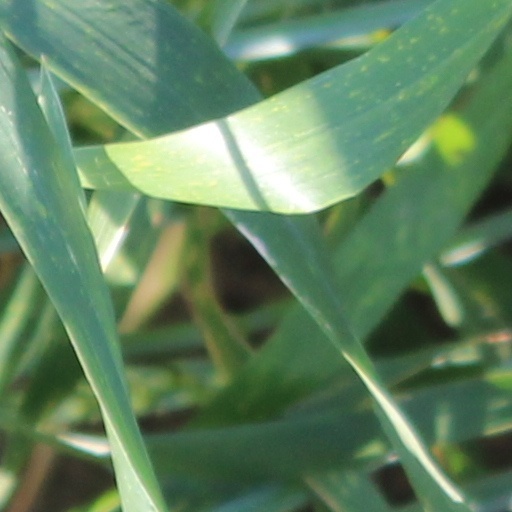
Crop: wheat